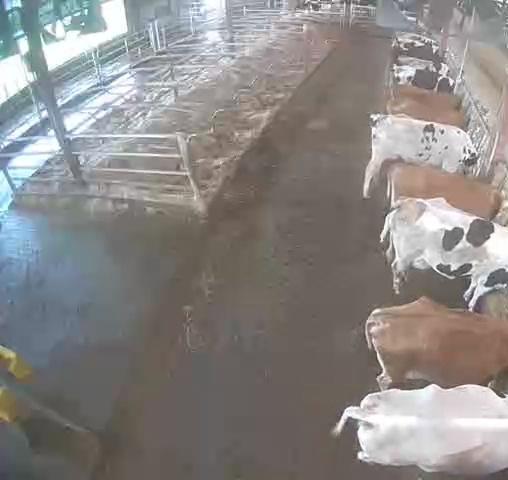
Number of cows: 9